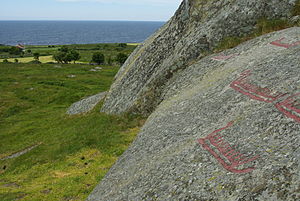
Lista / Oldtidslandskabet
Helleristningsfeltet Jærberget på Pennefeltet ved Jølle.